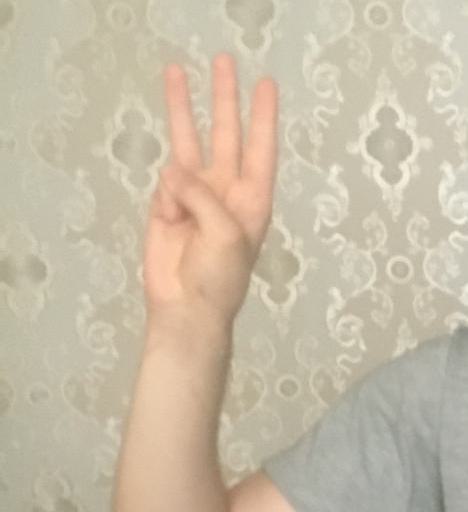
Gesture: three